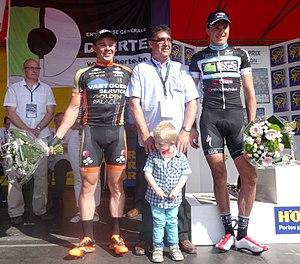
Grand Prix Criquielion 2014, Deux-Acren.
La saison 2014 de l'équipe cycliste Vastgoedservice-Golden Palace est la première de cette équipe.
La 21ᵉ édition du Grand Prix Criquielion a eu lieu le 17 mai 2014. La course fait partie du calendrier UCI Europe Tour 2014 en catégorie 1.2, elle constitue également la troisième manche de la Topcompétition 2014. La course longue de 170,6 kilomètres s'achève au bout de 3 h 59 min 3 s par un sprint massif dans lequel 94 coureurs sont engagés. Kevin Peeters termine premier, immédiatement suivi par Bert Van Lerberghe et Kevin Deltombe. Tim Vanspeybroeck prend la tête de la Topcompétition. Sur les 186 coureurs qui ont pris le départ, 156 ont franchi la ligne d'arrivée.